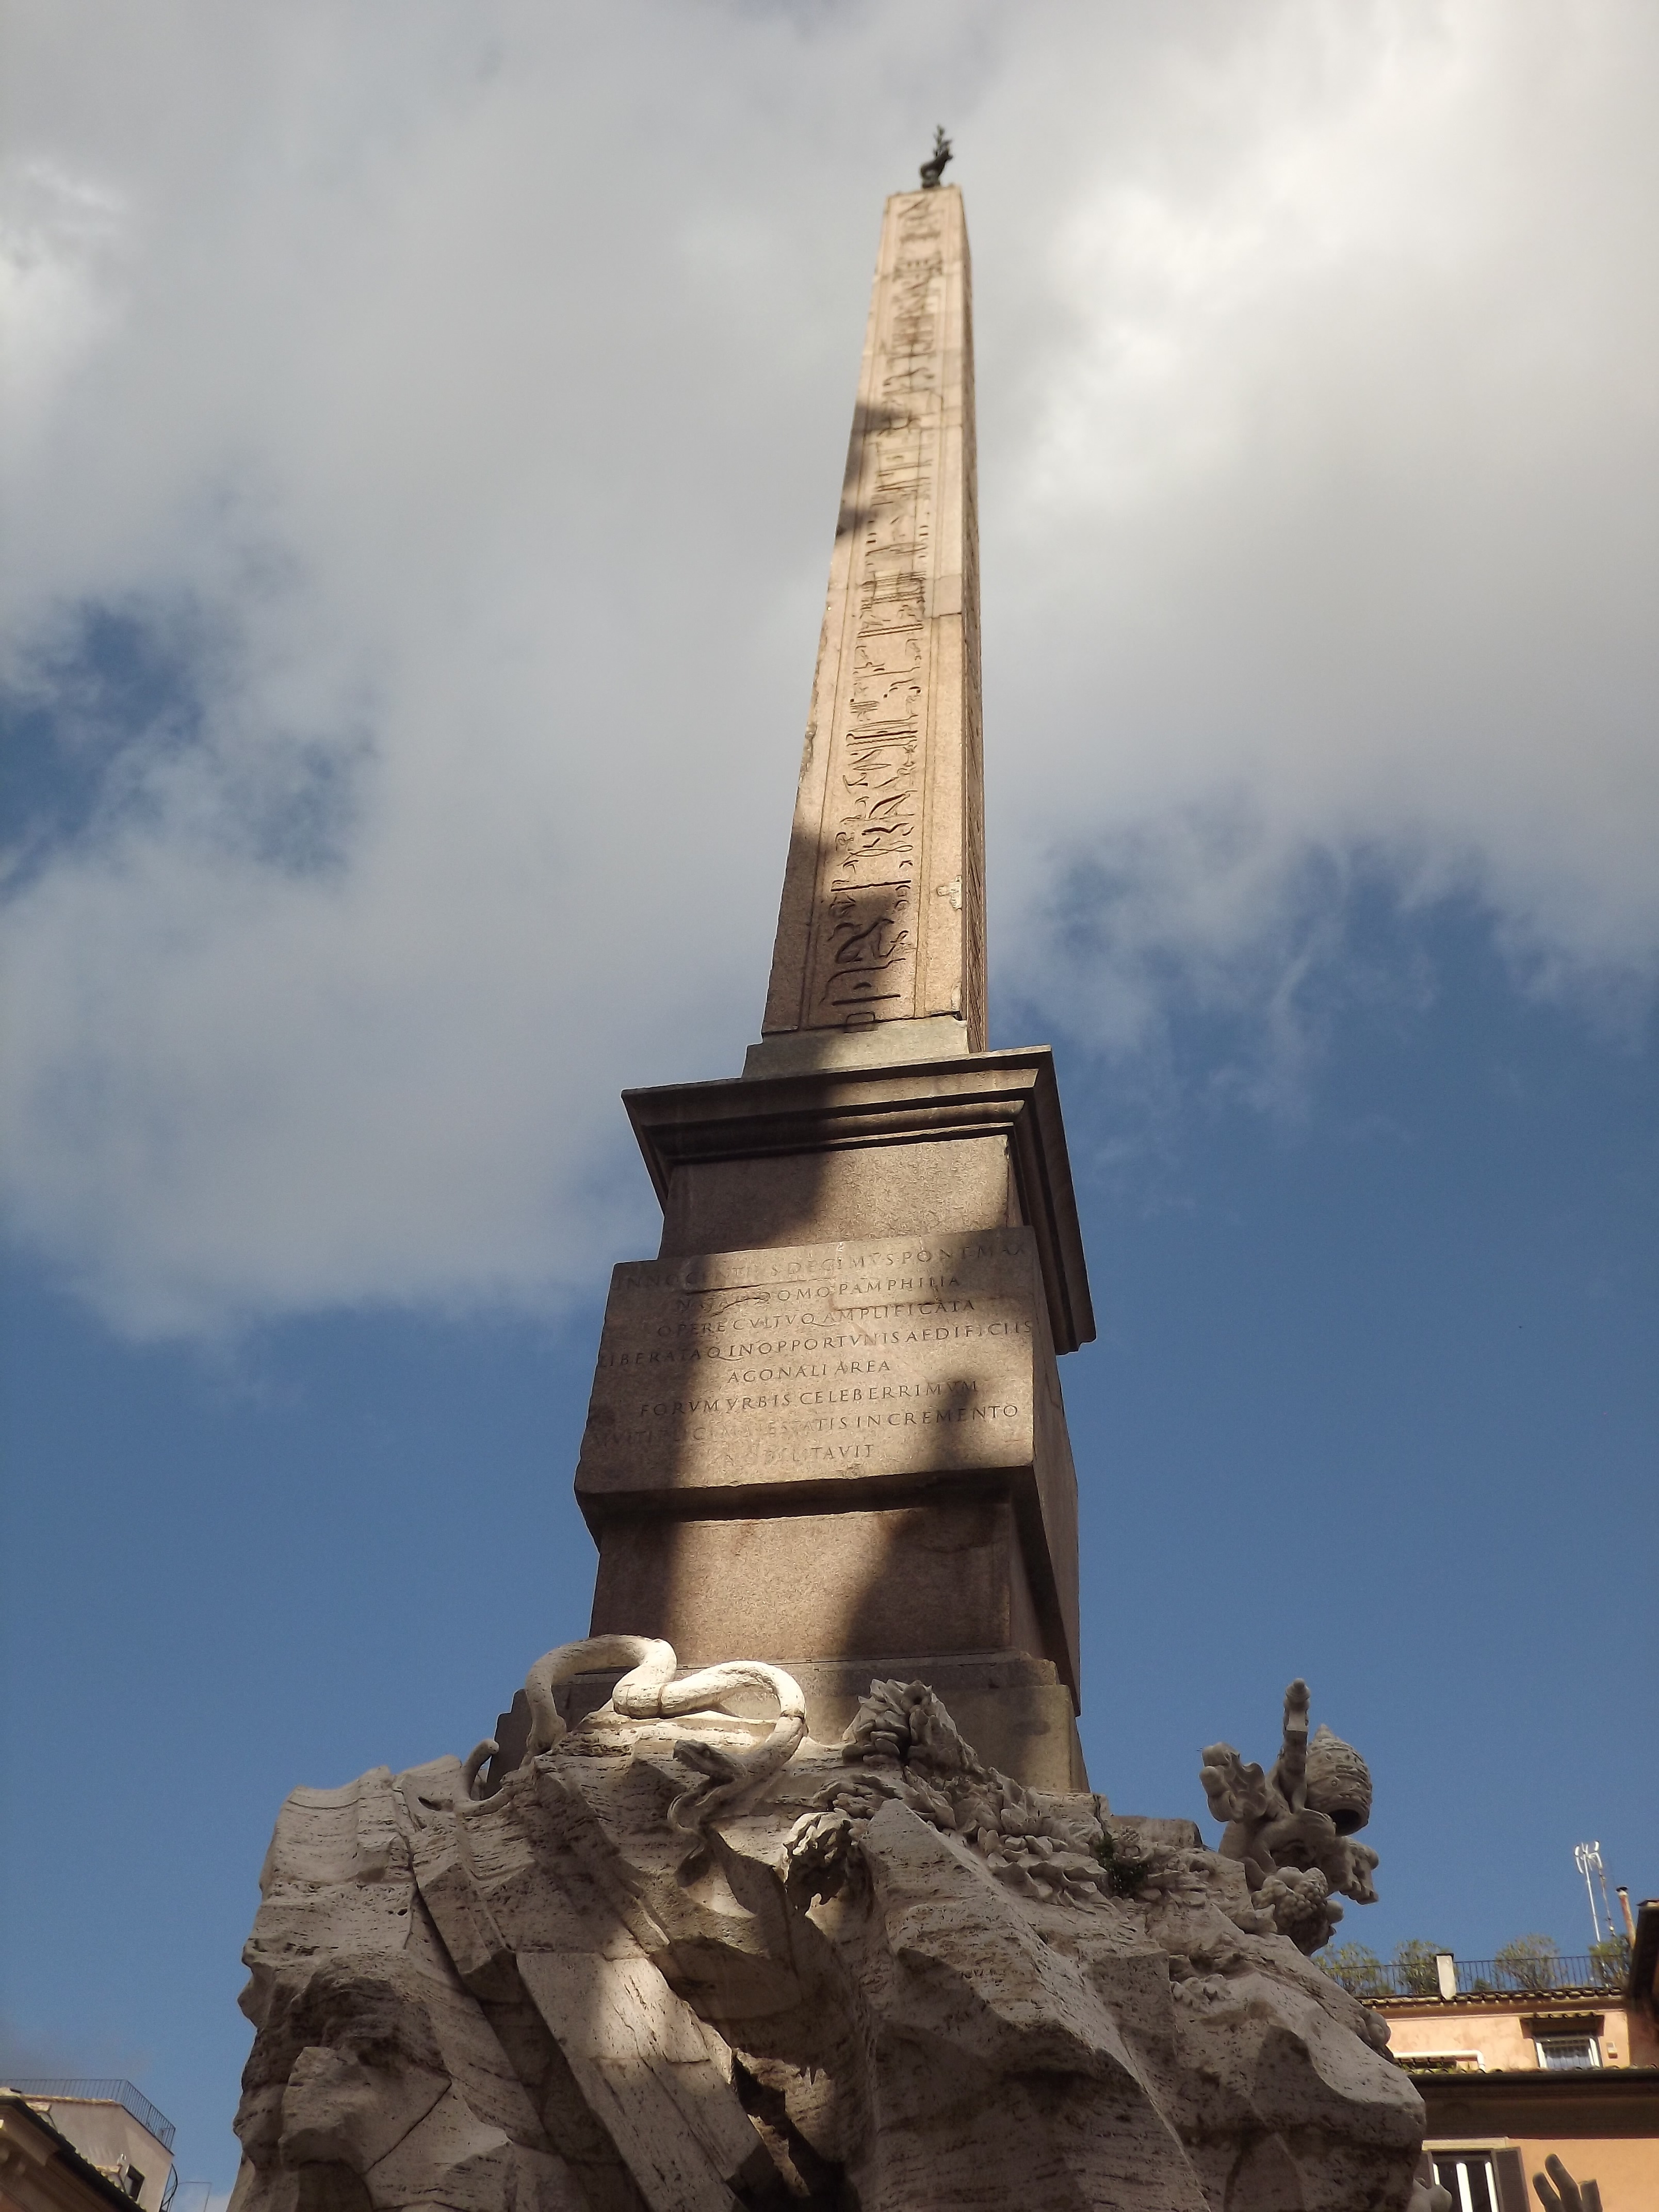
sky, monument, statue, tower, landmark, place of worship, sculpture, memorial, rome, temple, spire, steeple, obelisk, culture, ancient history, bernini, four fountain flows